Homosexuality in modern sports

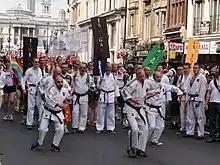
Gay martial artists from Ishigaki Jujitsu marching in Pride in London in 2011

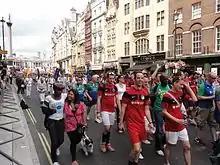
Gay football and rugby players marching in Pride in London in 2011

In 1977 the North American Gay Amateur Athletic Alliance was founded; it is a non-profit, international association of gay and lesbian softball leagues.